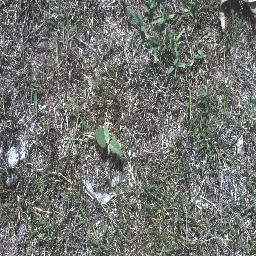
Label: negative